Rob Younger

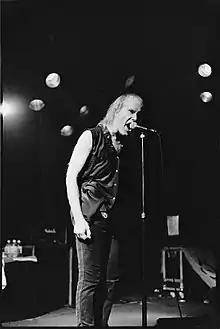
Rob Younger, during a performance by Radio Birdman in Melbourne in 1996.

Younger undertook production work, particularly with bands on the Citadel Records label. He has teamed up with the label's engineer-producer, Alan Thorne, and has worked independently in Australia and Europe. Younger and Radio Birdman are cited as influential by various rock artists, including The Hives and Silverchair. At the ARIA Music Awards of 2007, Daniel Johns of Silverchair announced the induction of Radio Birdman into the ARIA Hall of Fame.